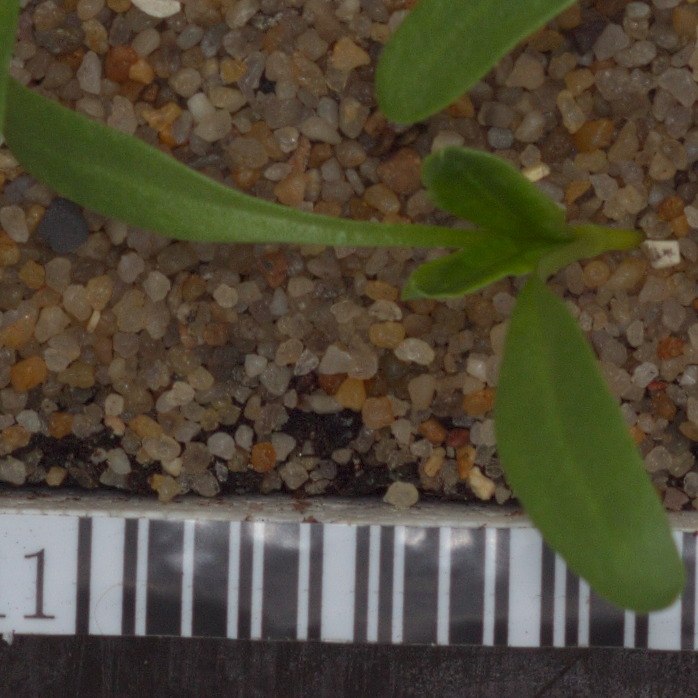
Label: sugar_beet